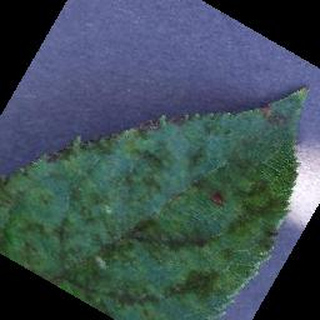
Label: apple_apple_scab